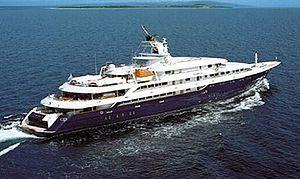
Cette page présente la liste des plus grands yachts du monde, de plus de 70 m, classés par longueur, en 2013.